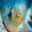
Label: ray